CGR 4th Class 4-6-0TT 1882 Joy

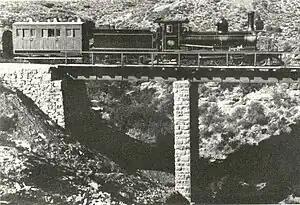
4th Class "Converted Joy" in the Hex River railpass

While the locomotives proved to be good all-purpose engines, the Joy valve gear was not considered entirely satisfactory. After Michael Stephens retired and H.M. Beatty took over as Chief Locomotive Superintendent of the CGR in 1896, all the Neilson-built locomotives were converted to Stephenson valve gear and in the process also had their side-tanks removed. These modified tender locomotives became known as the "Converted Joys".